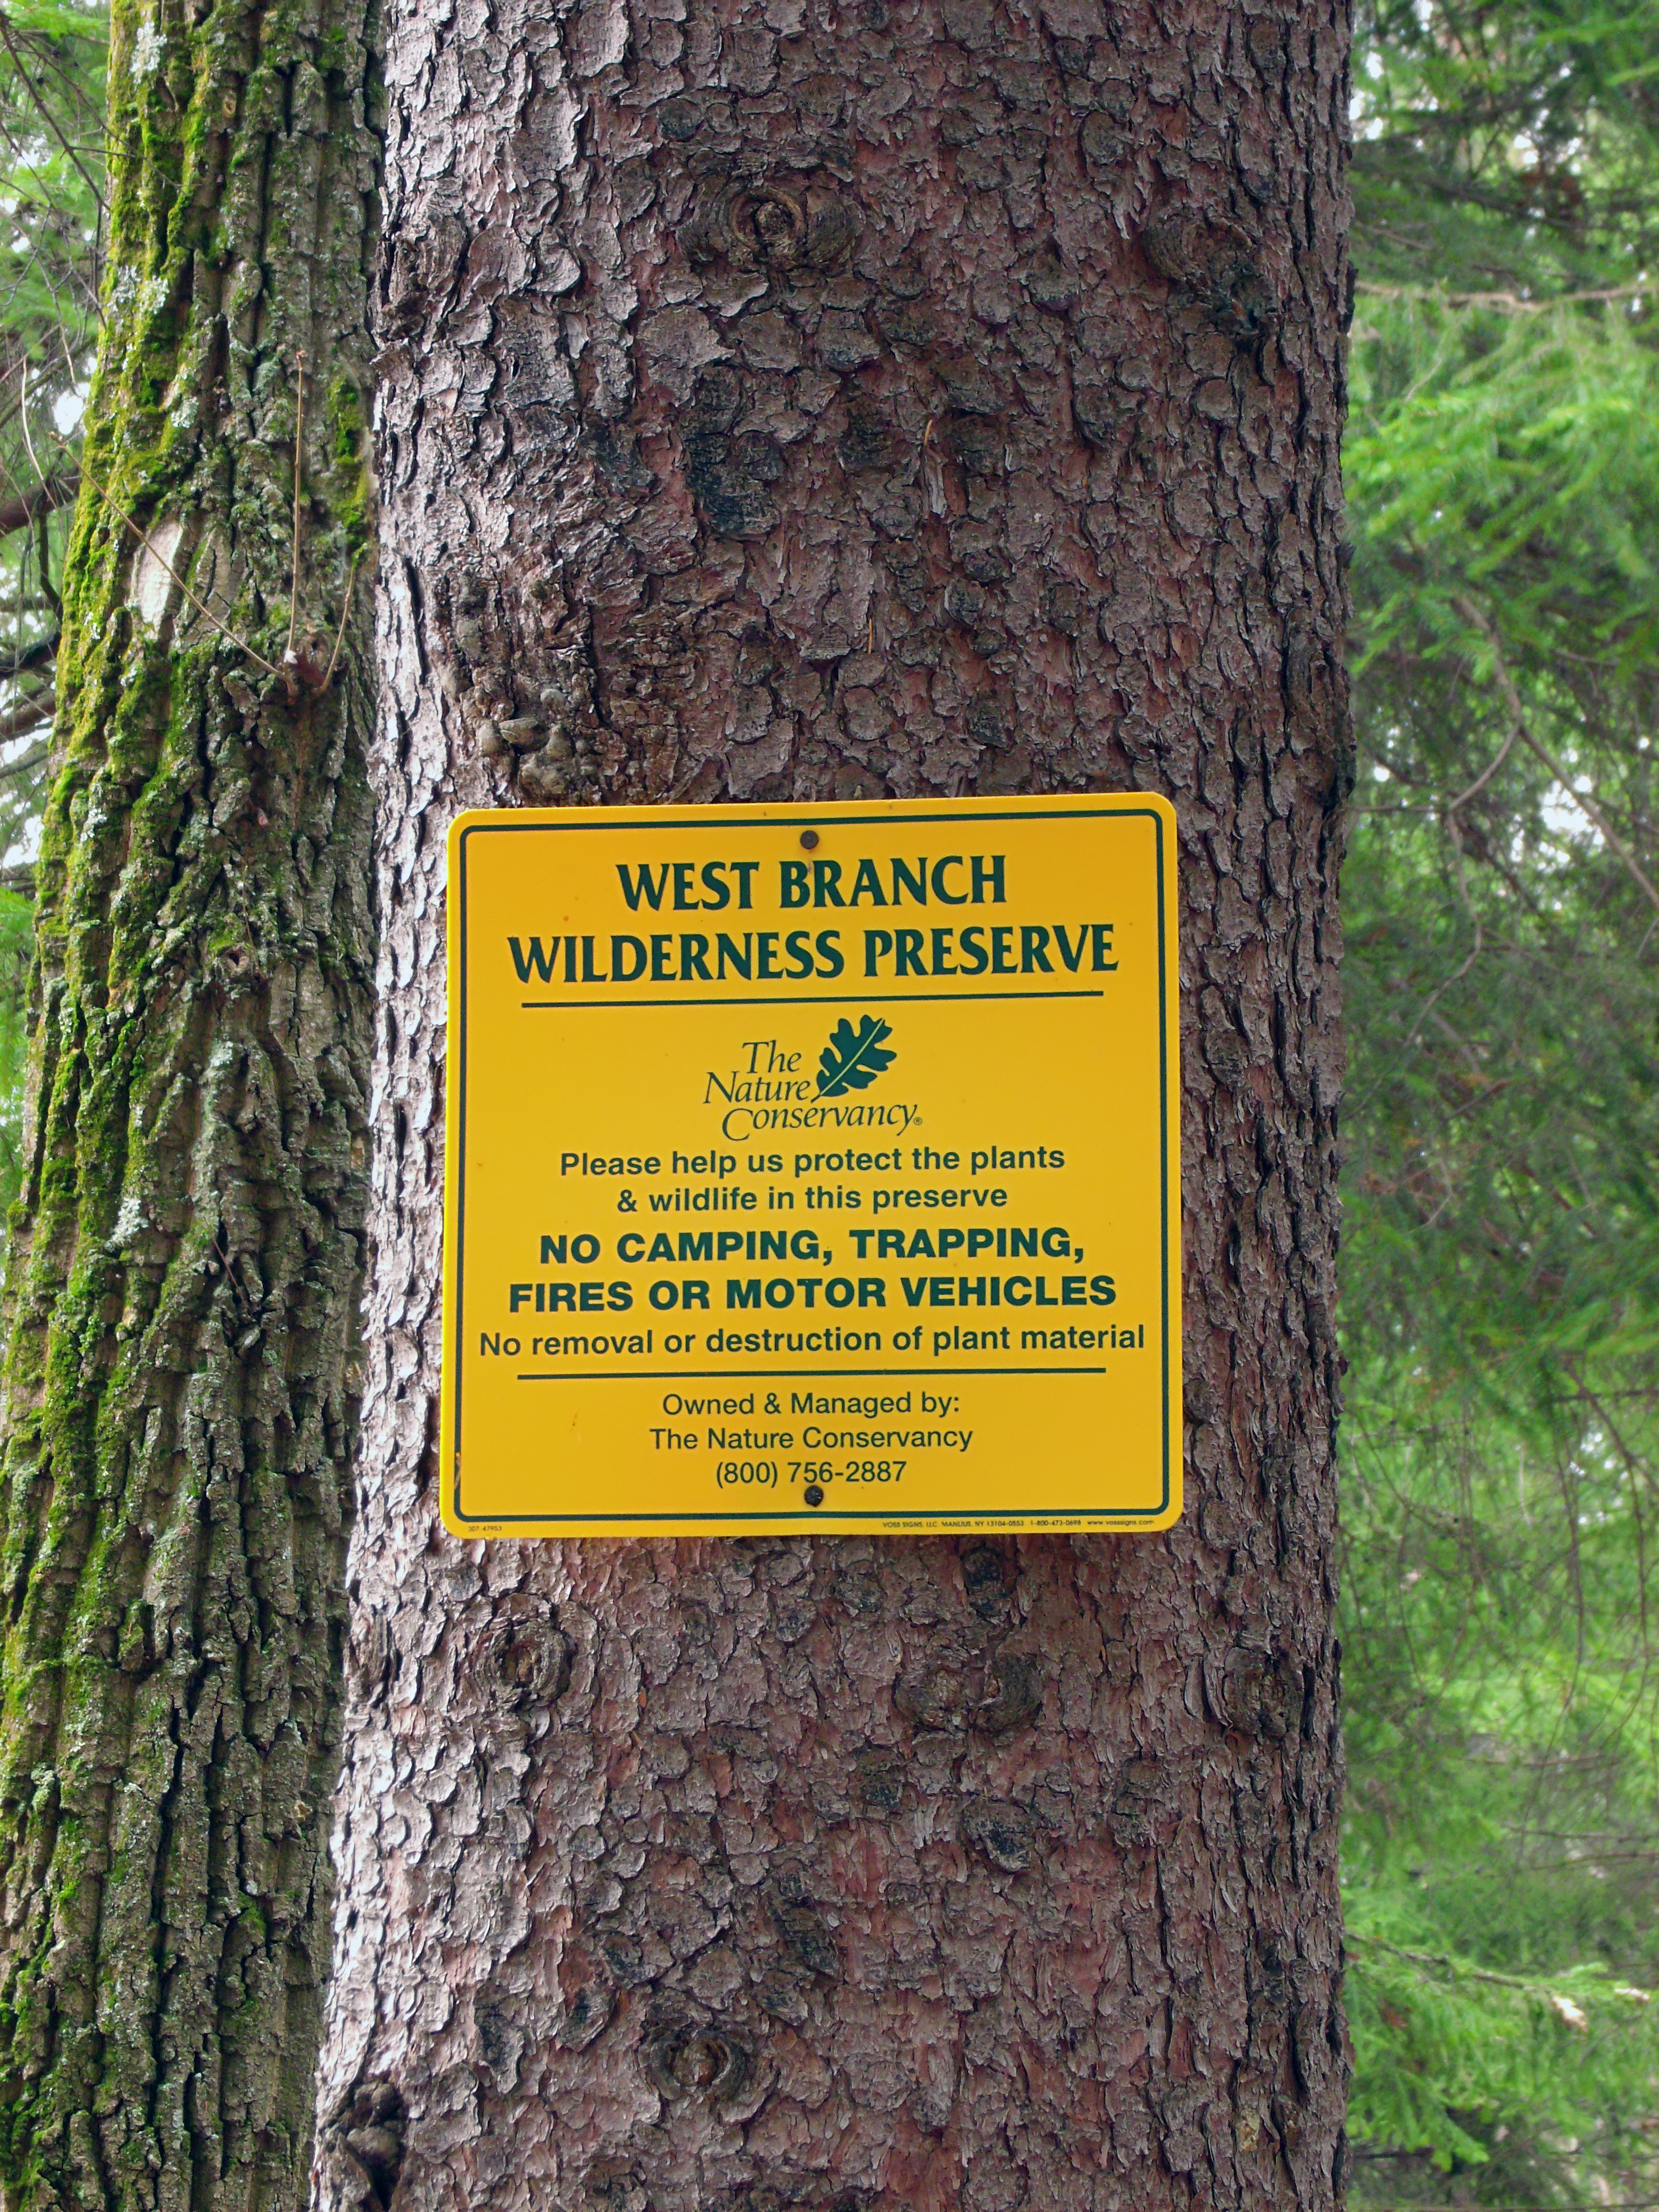
tree, forest, plant, hiking, trail, trunk, sign, autumn, soil, conifer, trees, creativecommons, spruce, shrub, clintoncounty, deciduous, pennsylvaniawilds, pennsylvania, natureconservancy, patnc, woody plant, land plant